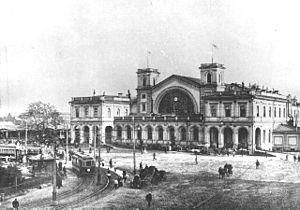
La gare Saint-Pétersbourg-Baltique est une gare ferroviaire de Saint-Pétersbourg, l'une des plus fréquentées en Russie par le volume de trafic de banlieue.
Le développement architectural de Saint-Pétersbourg avant 1917, et particulièrement celui de son centre historique, a permis de former un complexe métropolitain des plus importants du XVIIIᵉ siècle au XXᵉ siècle. Sur le territoire de la Russie, Saint-Pétersbourg est devenue la première grande ville moderne sur le territoire de l'Europe, la capitale la plus jeune qui soit.